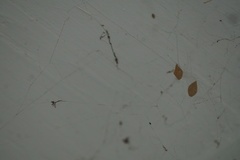
Species: Parasteatoda_tepidariorum